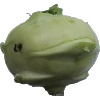
Label: kohlrabi